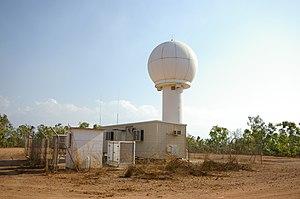
Les Weather surveillance radar-74 ont été conçus par Enterprise Electronics Corporation en 1974 pour le National Weather Service des États-Unis. Ils ont été adjoints au réseau de WSR-57 existant pour améliorer la prévision et les alertes en cas de situation météorologique exceptionnelle. Ce dernier fut le principal radar météorologique pour une période de 35 ans aux États-Unis à partir de 1957. Quelques exemplaires du WSR-74 ont été vendus à des pays étrangers comme l'Australie, la Grèce ou encore le Pakistan.
Enterprise Electronics Corporation est une société fondée en 1971 pour produire des radars météorologiques et applications connexes. EEC propose des radars de bande S, bande C et bande X autant pour les services météorologiques nationaux que pour des utilisateurs privés comme des stations de télévision.